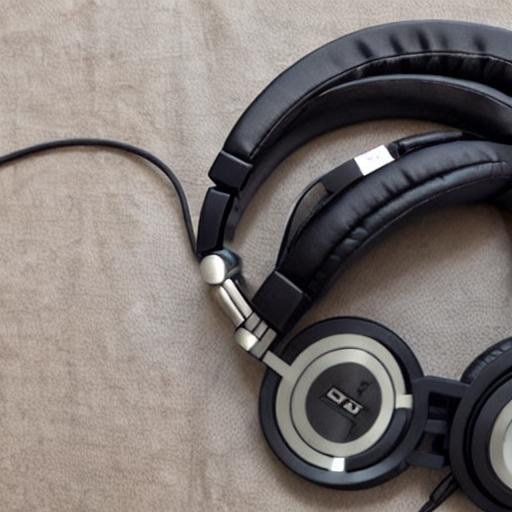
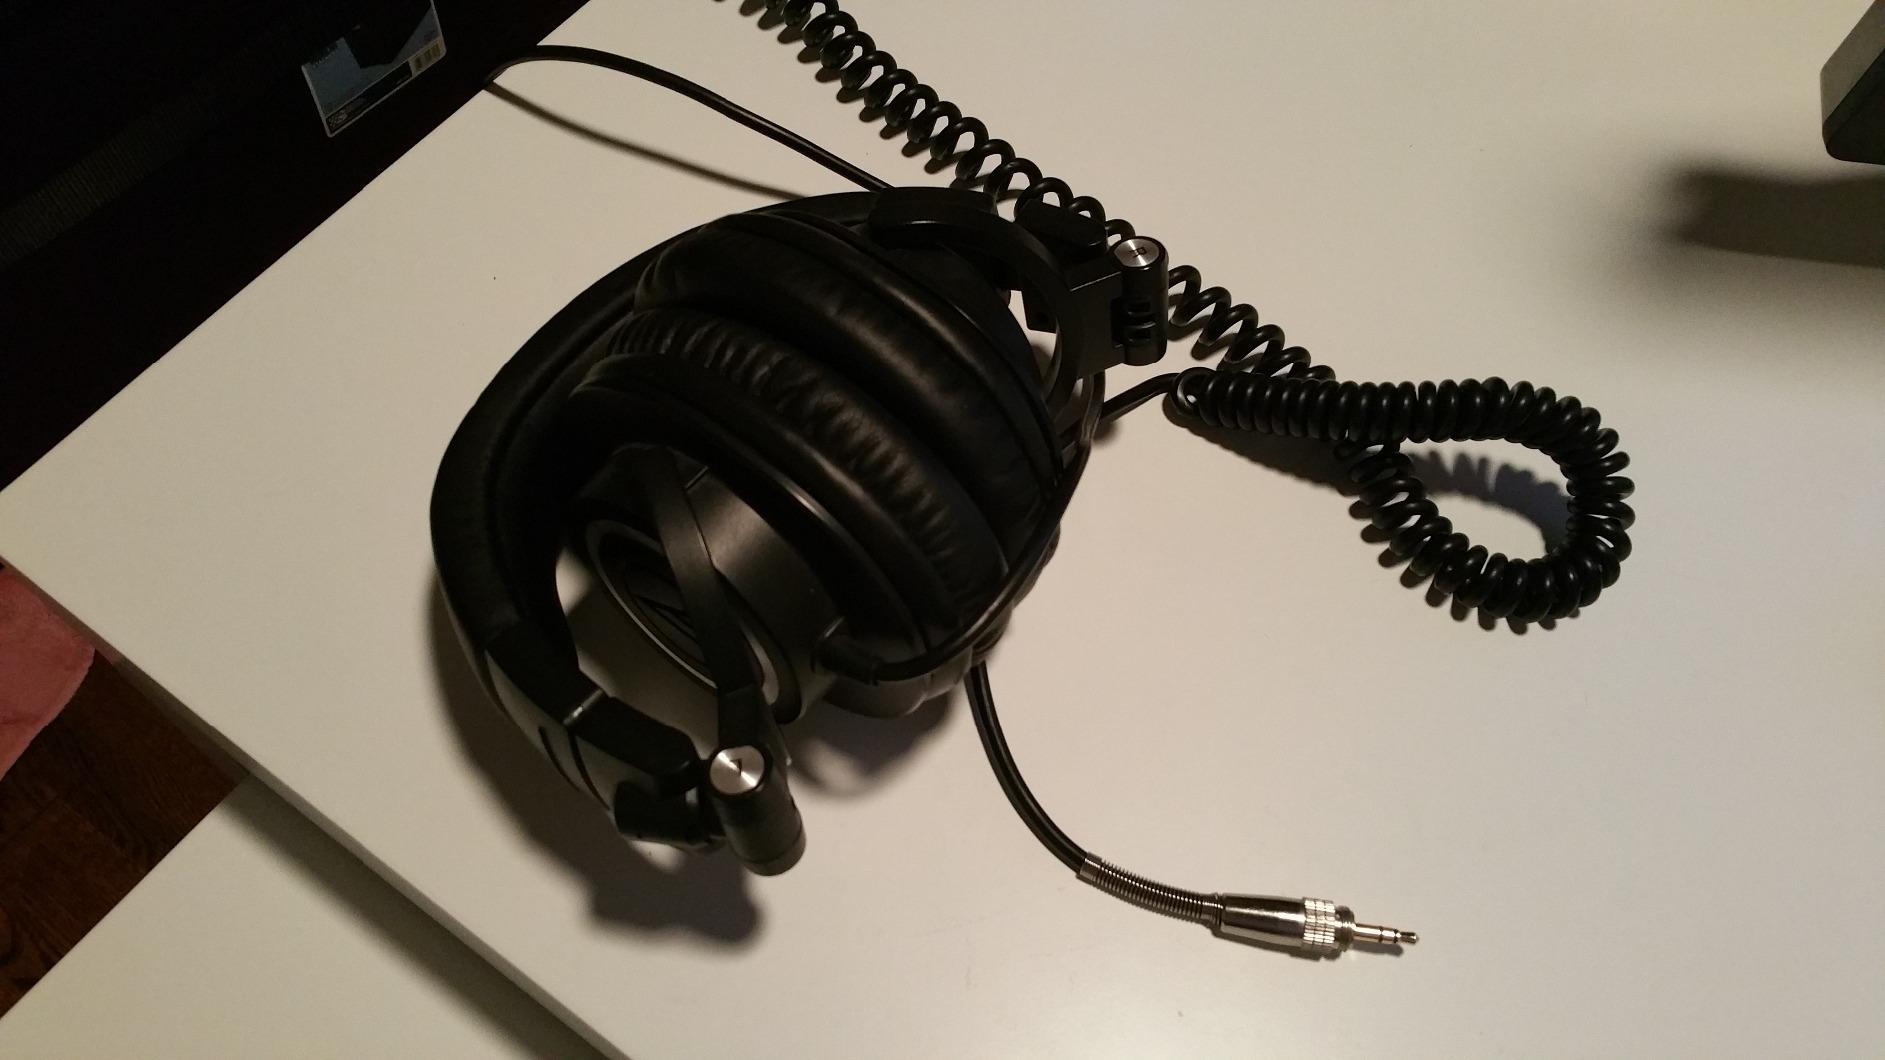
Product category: headphones
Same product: no